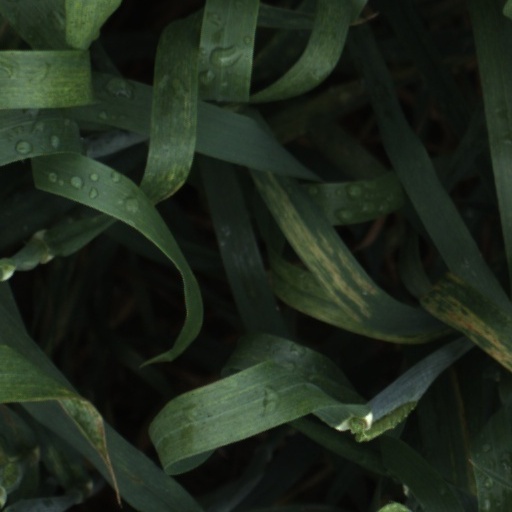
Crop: wheat